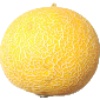
Label: Cantaloupe 1